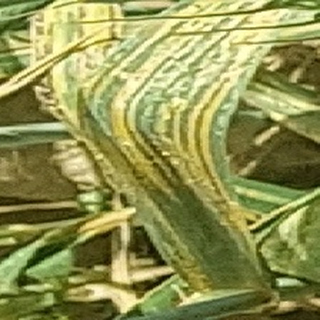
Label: wheat_yellow_rust